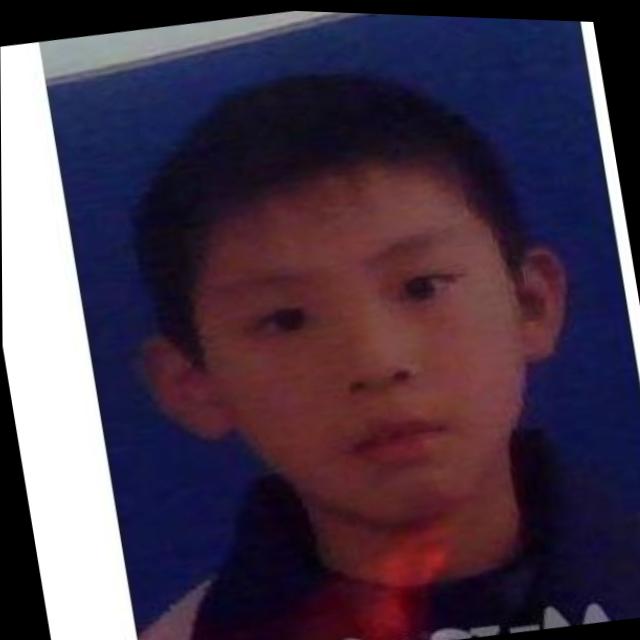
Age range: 0-12